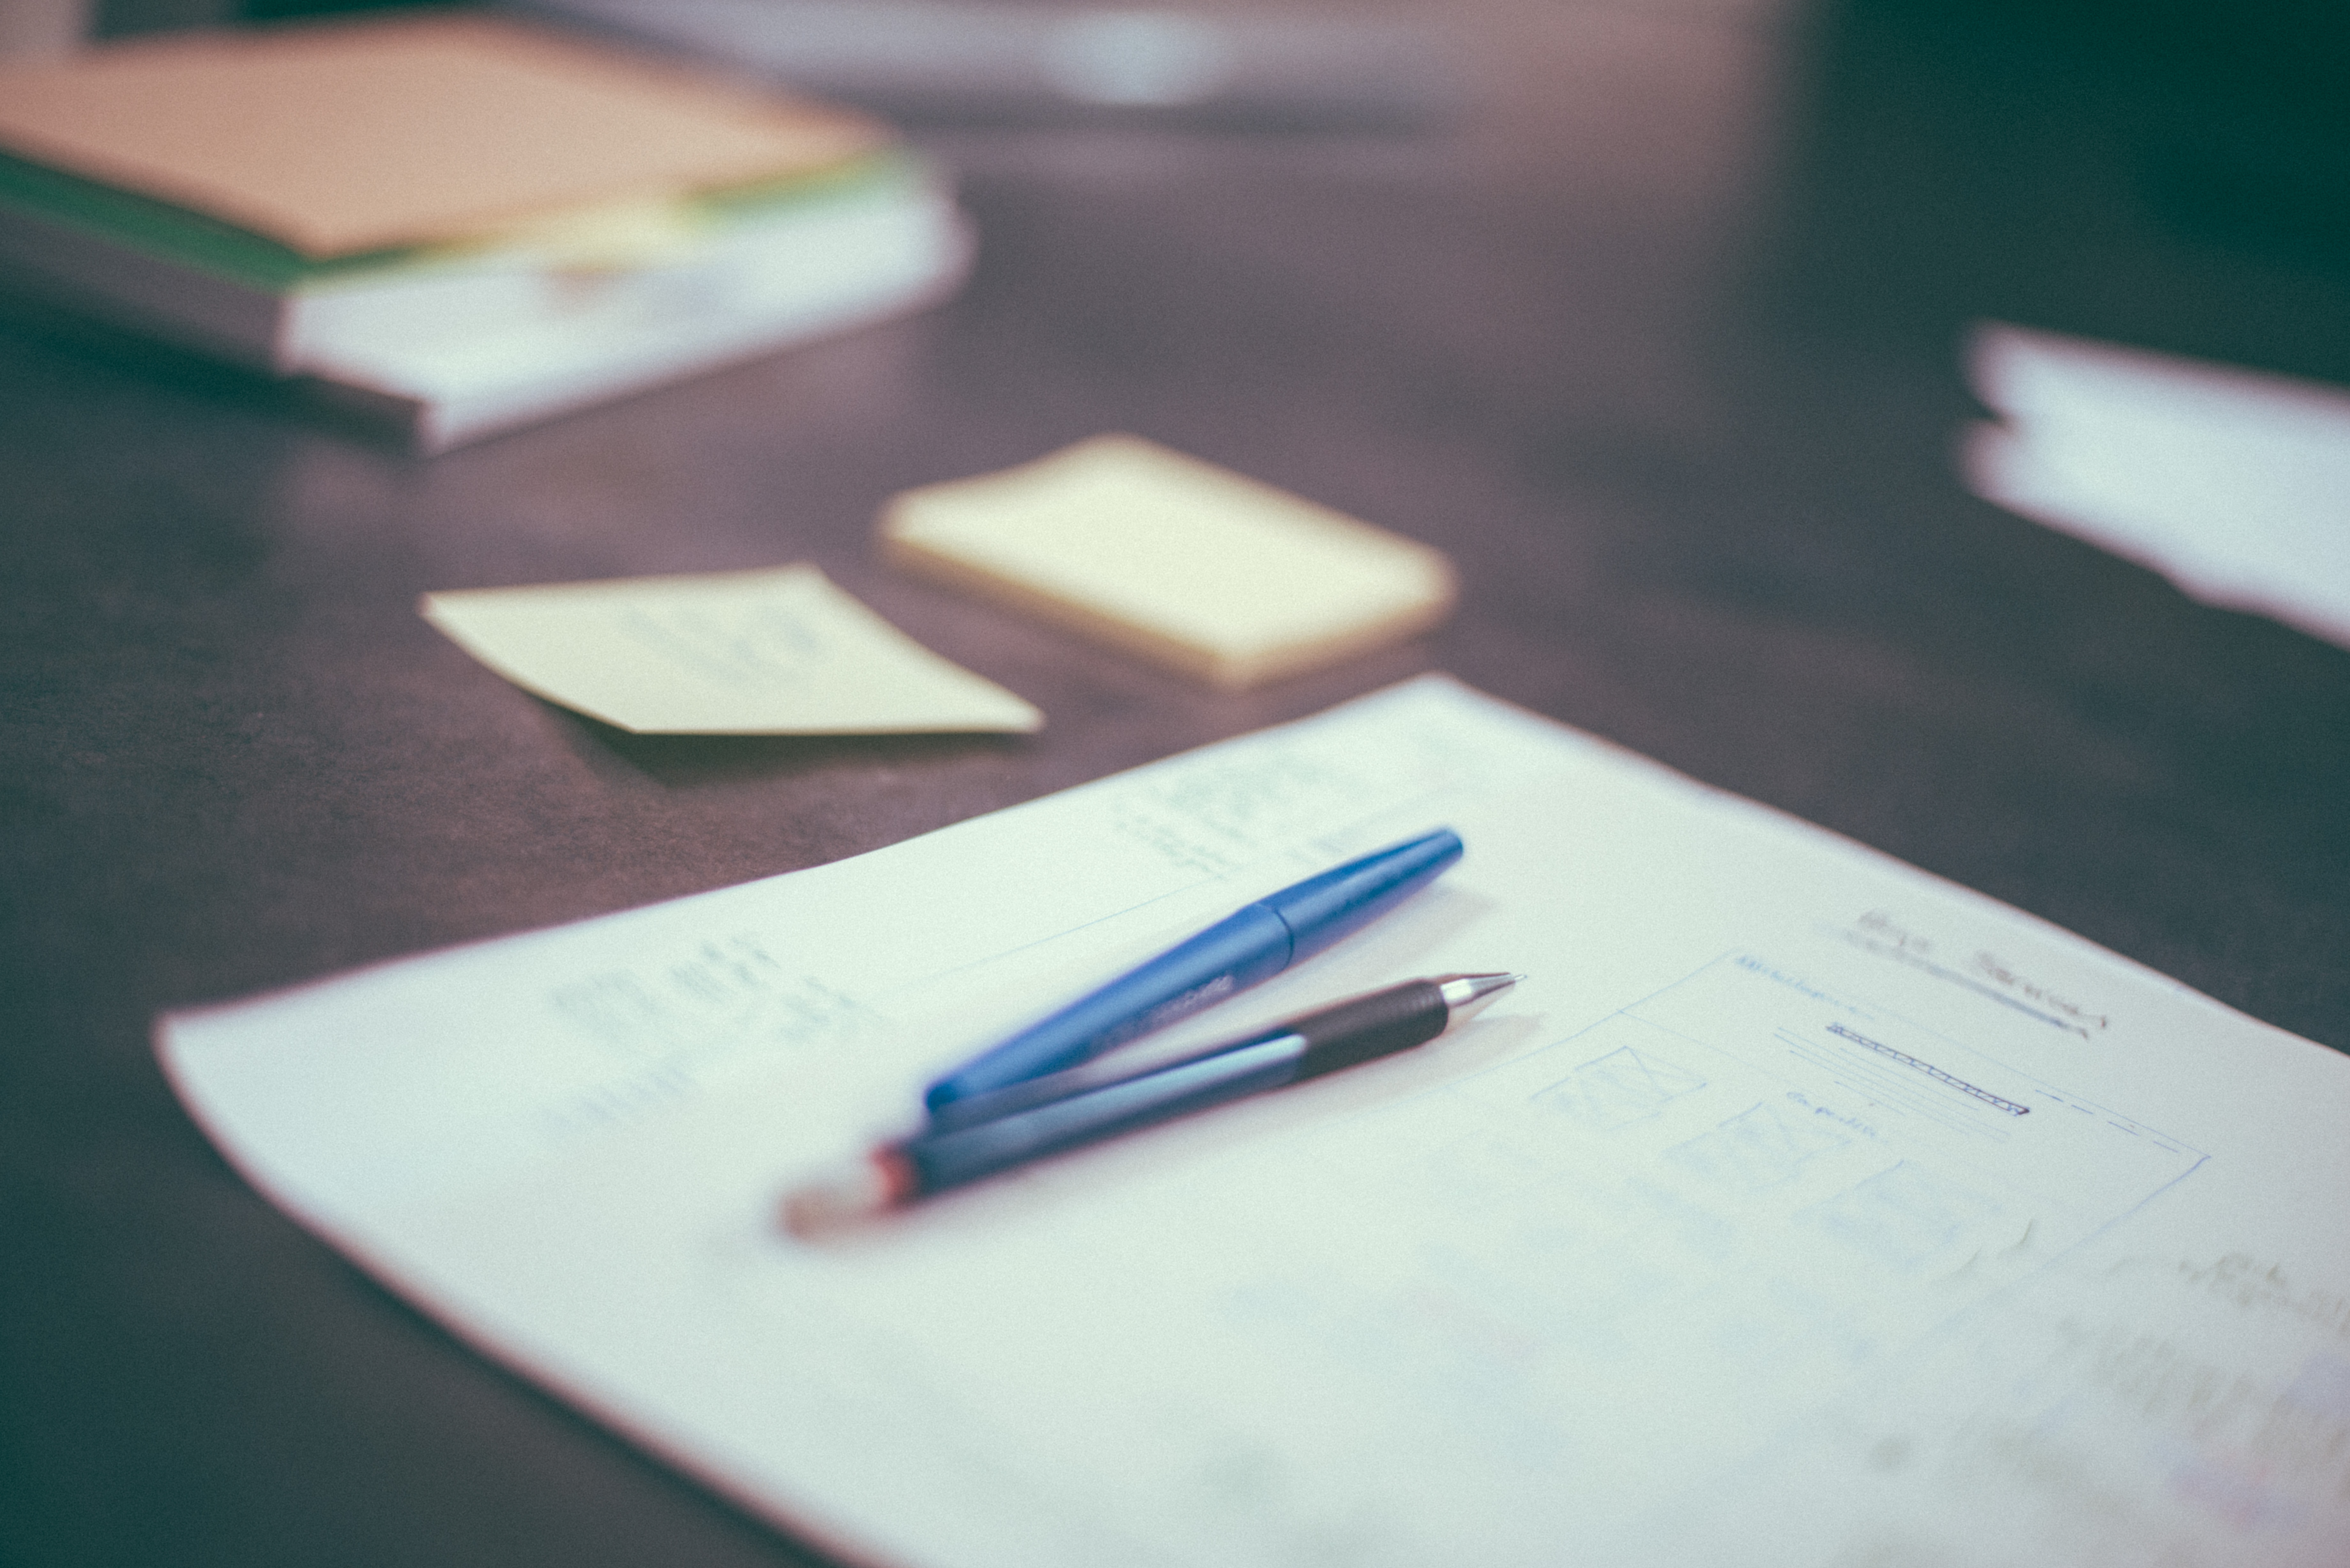
blue, text, hand, design, Material property, finger, paper, writing, table, stationery, writing instrument accessory, writing implement, illustration